Bob O'Connor Golf Course at Schenley Park

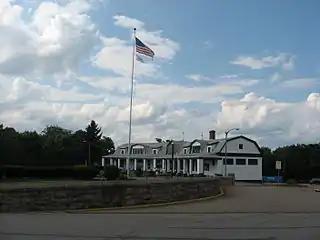
Clubhouse at the Bob O'Connor Golf Course

The Bob O'Connor Golf Course at Schenley Park, formerly known as the Schenley Park Golf Course, is located in the rolling hills of Schenley Park between Oakland and Squirrel Hill in Pittsburgh, Pennsylvania, United States. It is the only golf course within the city limits.